Philishave

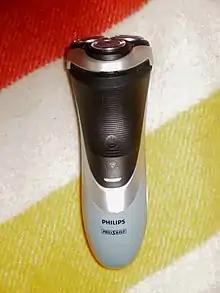
"Heritage" Philishave model S3552 celebrating 80th anniversary of Philishave brand

Philishave was a brand name for electric shavers manufactured by Dutch electronics conglomerate Philips, under its Personal Health division. In recent years, Philips had extended the Philishave brand to include hair clippers, beard trimmers and beard shapers. Philips used the Philishave brand name for their shavers from 1939 to 2006, before phasing it out in favour of the Philips brand. In the United States, Philips shavers were sold under the Norelco brand, before being co-branded as Philips-Norelco.